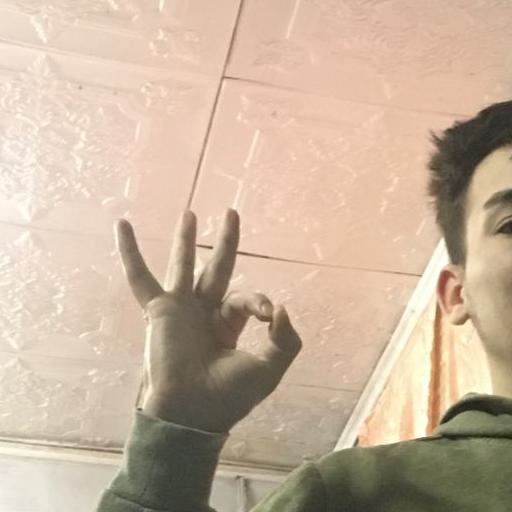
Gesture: ok